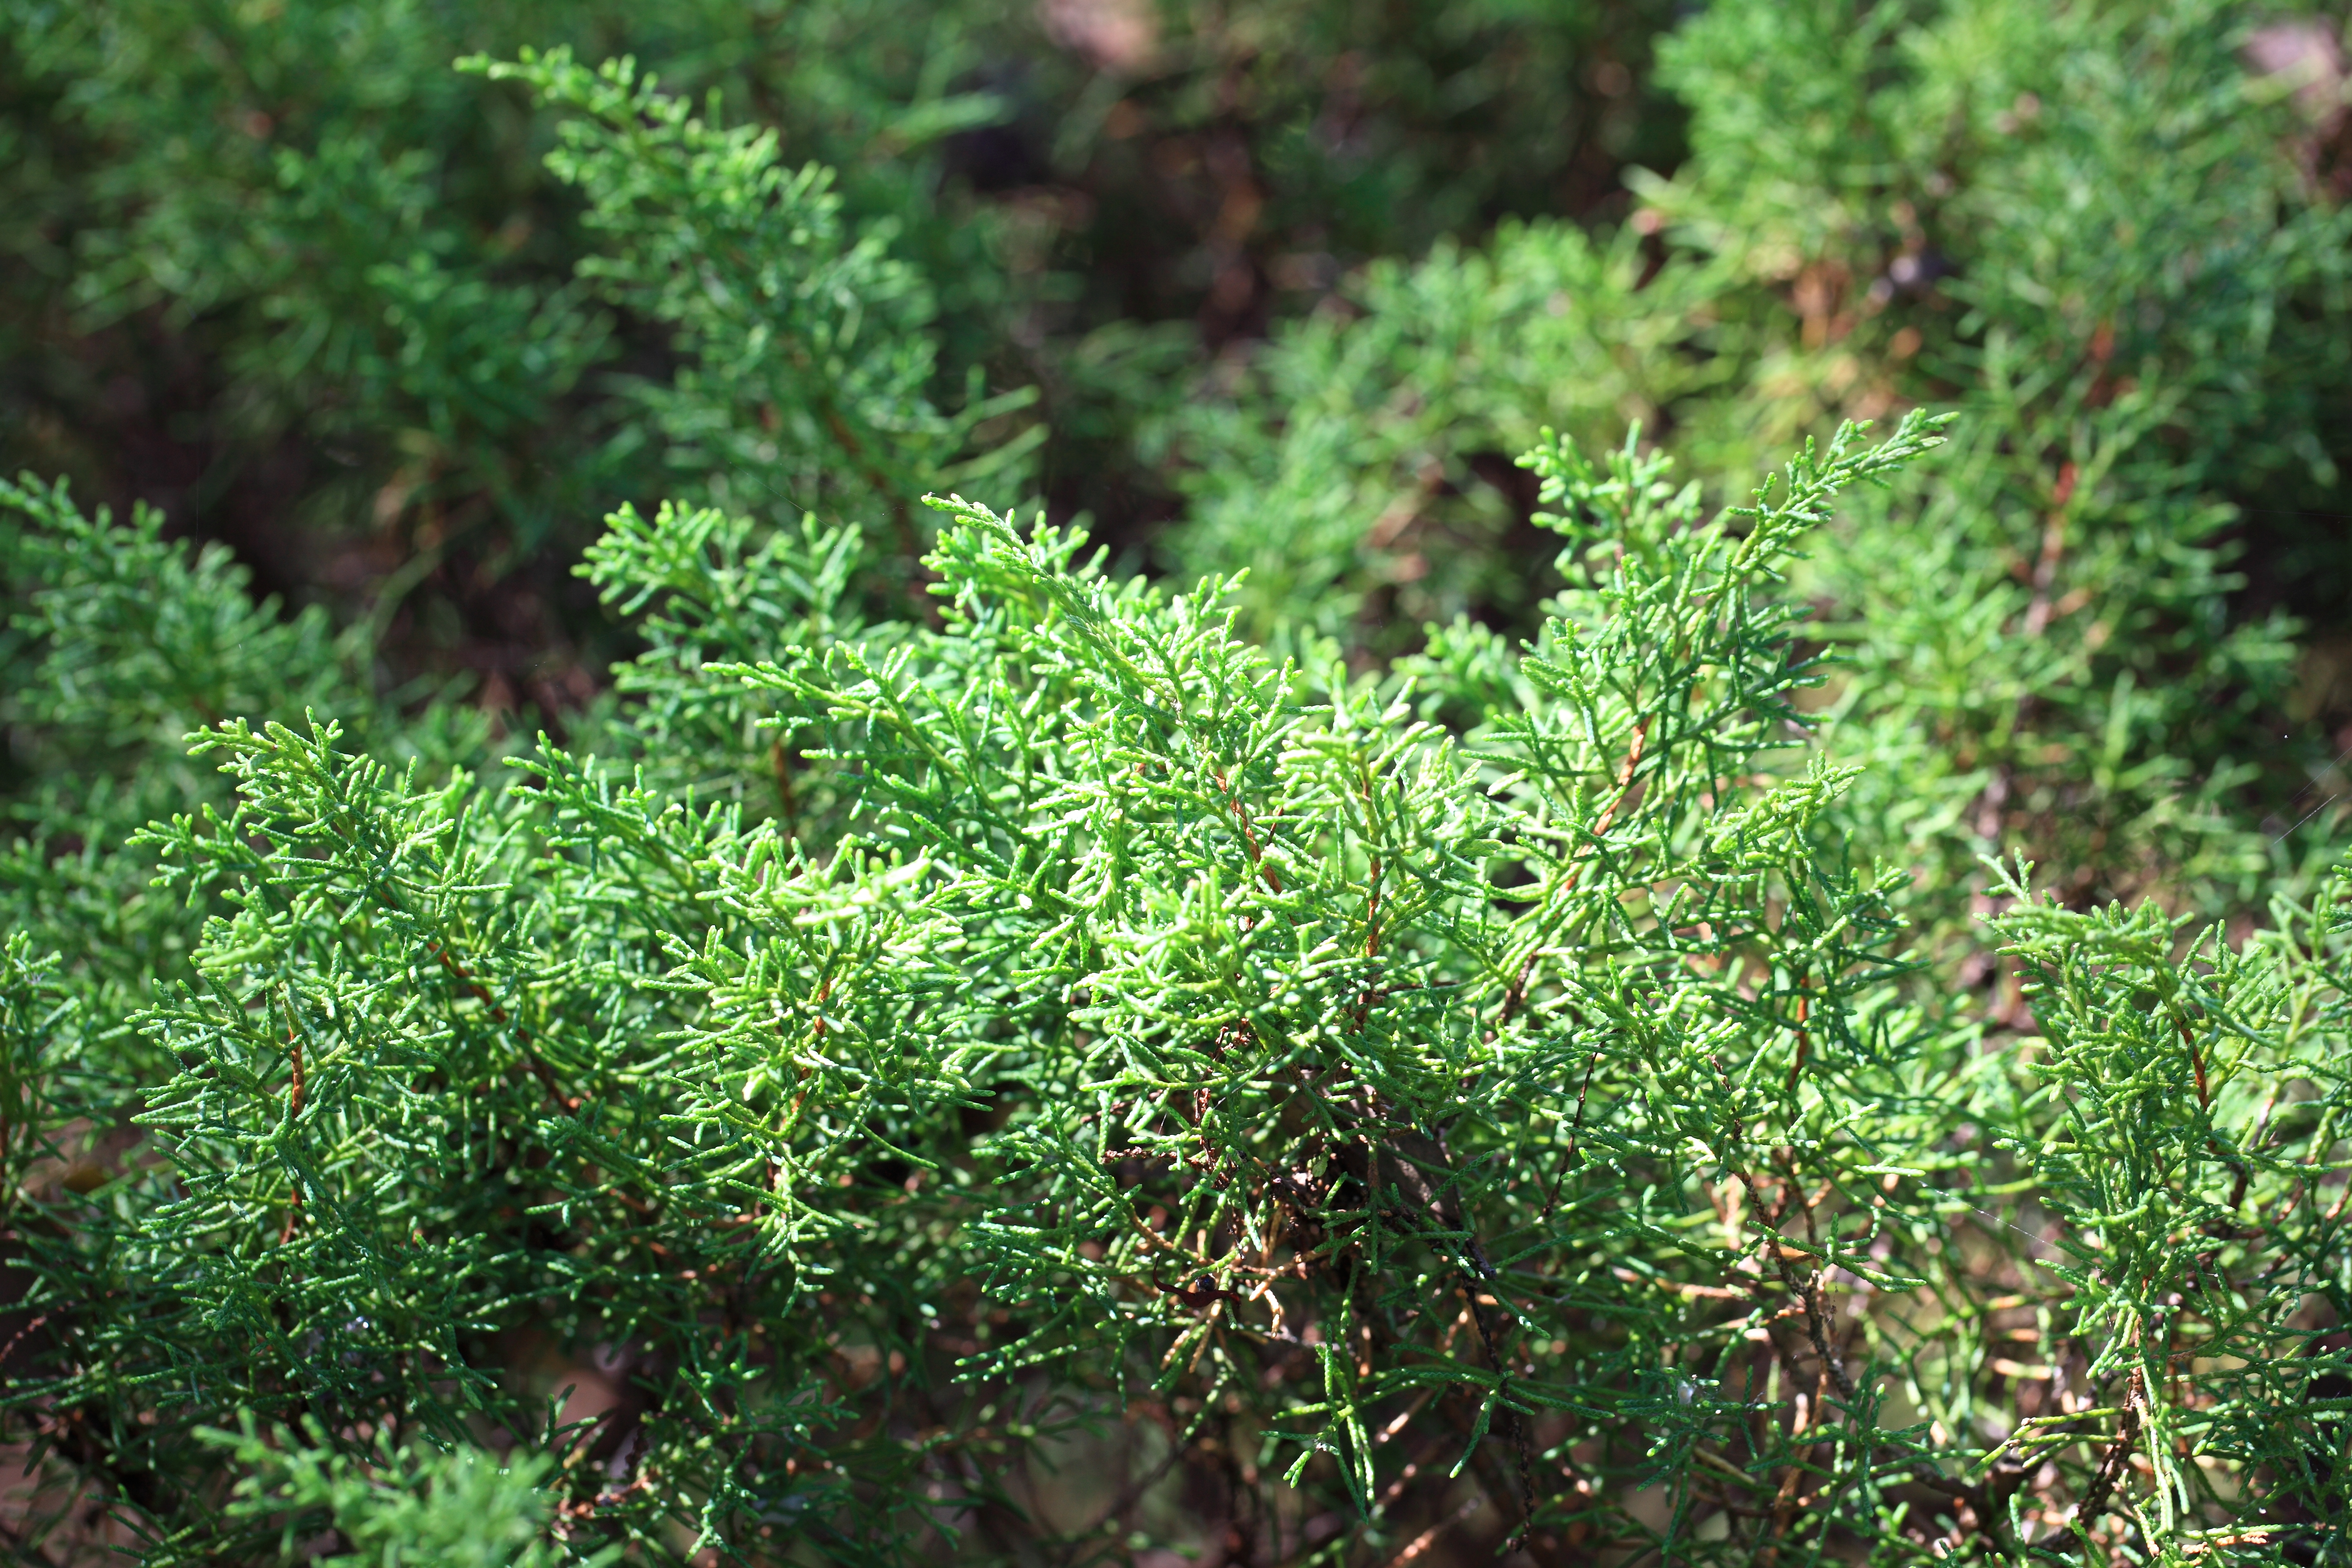
tree, plant, leaf, flower, moss, pattern, high, herb, evergreen, botany, flora, cool image, background, juniper, juniperus, shrub, wallpaper, 5d, sakura, hires, cv, markii, hi, res, resolution, chiba, chinensis, globosa, flowering plant, subshrub, woody plant, temperate coniferous forest, land plant